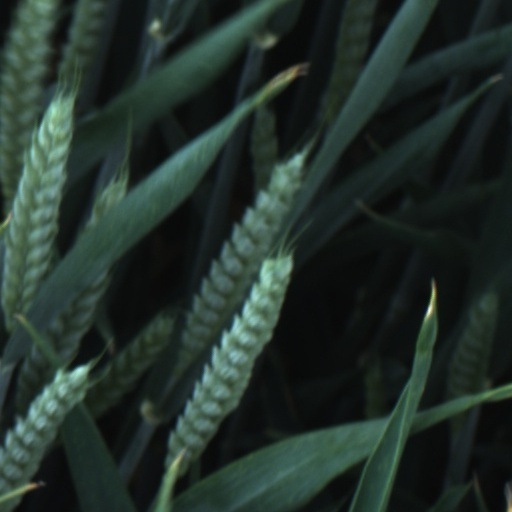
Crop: wheat